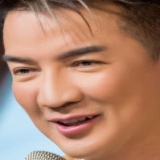
ca sĩ Đàm Vĩnh Hưng